One Too Many (1951 film)

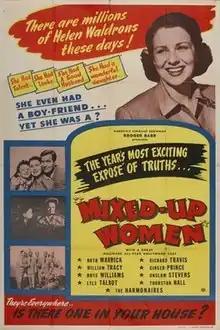
1955 re-issue poster as "Mixed-Up Women"

One Too Many is a 1951 film produced by Kroger Babb and directed by Erle C. Kenton and starring Ruth Warrick.